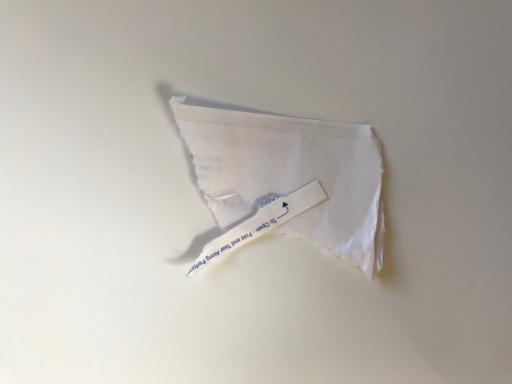
Label: paper